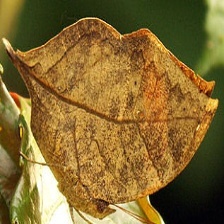
Species: ORANGE OAKLEAF